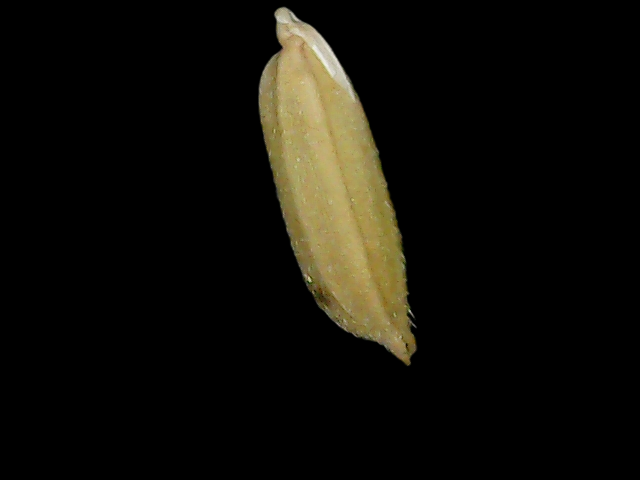
Rice variety: Bd49